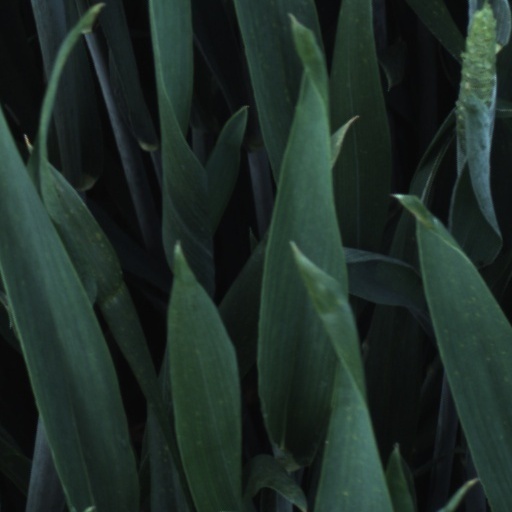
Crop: wheat